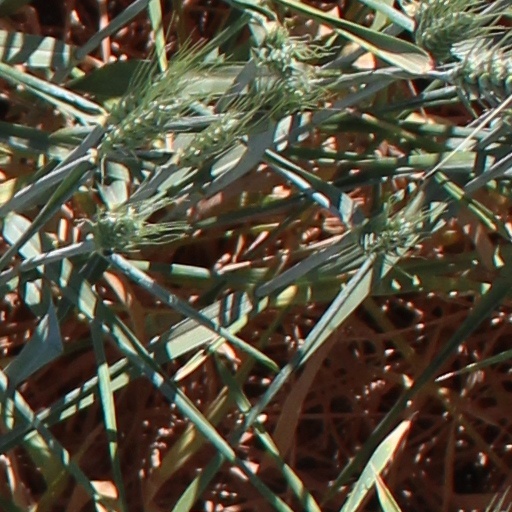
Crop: wheat